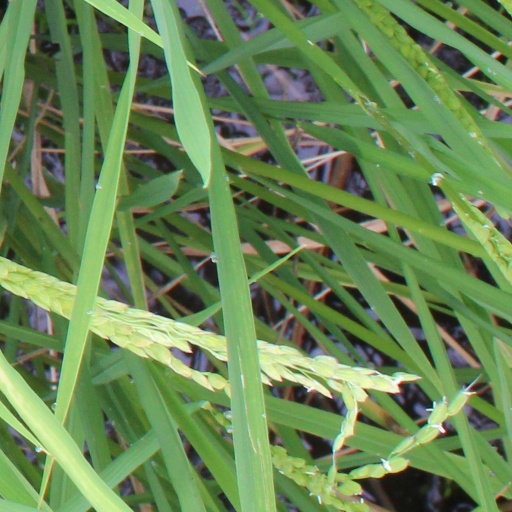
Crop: rice